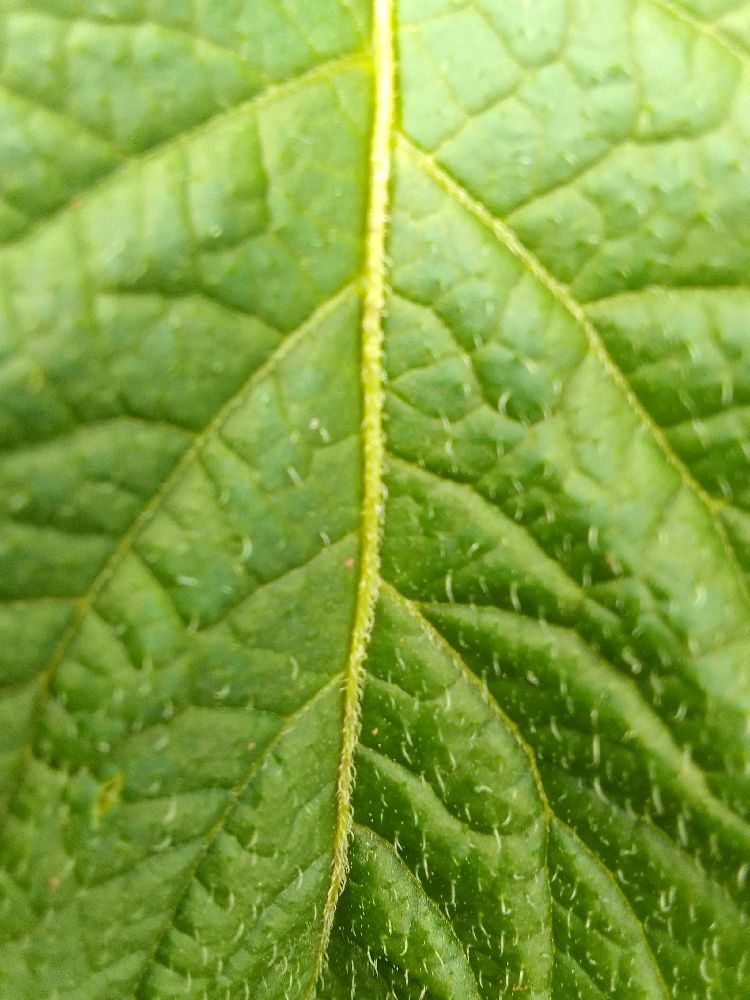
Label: Healthy